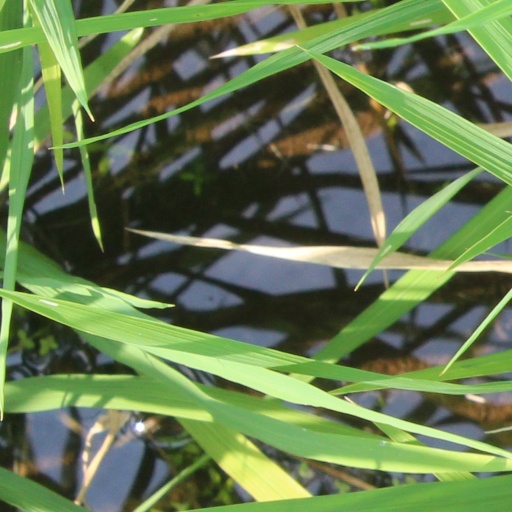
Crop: rice